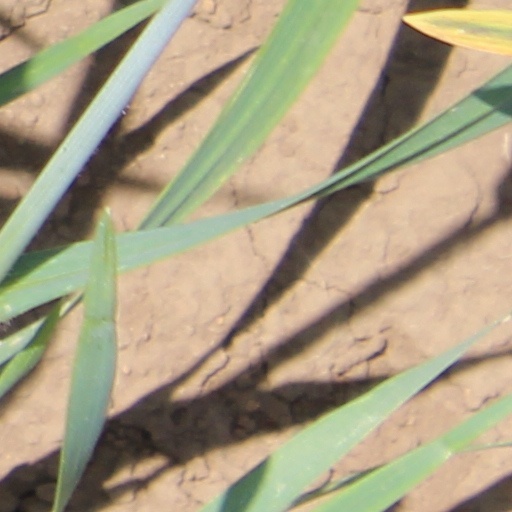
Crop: wheat